Fairbanks Daily News-Miner

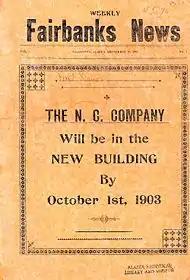
The first issue of the "Weekly Fairbanks News" was published on September 19, 1903.

In 1901, trader Ebenezer Barnette sailed up Alaska's Tanana River in hopes of establishing a trading post on the trail connecting the coastal town of Valdez with the gold-mining community of Eagle. Due to low water, however, the steamboat Barnette chartered was unable to continue up the river. Discouraged, Barnette deposited his cache of goods on a riverbank of the Chena River and sailed downstream with the intent of making another attempt to sail up the river during the following year. In 1902, miner Felix Pedro struck gold at a spot about north of the spot where Barnette had left his supplies. Seeing an opportunity, Barnette decided to establish a trading post at the spot. Other miners and suppliers arrived, attracted by the gold, and Barnette named the settlement "Fairbanks", after Indiana senator and later Vice President of the United States Charles W. Fairbanks.